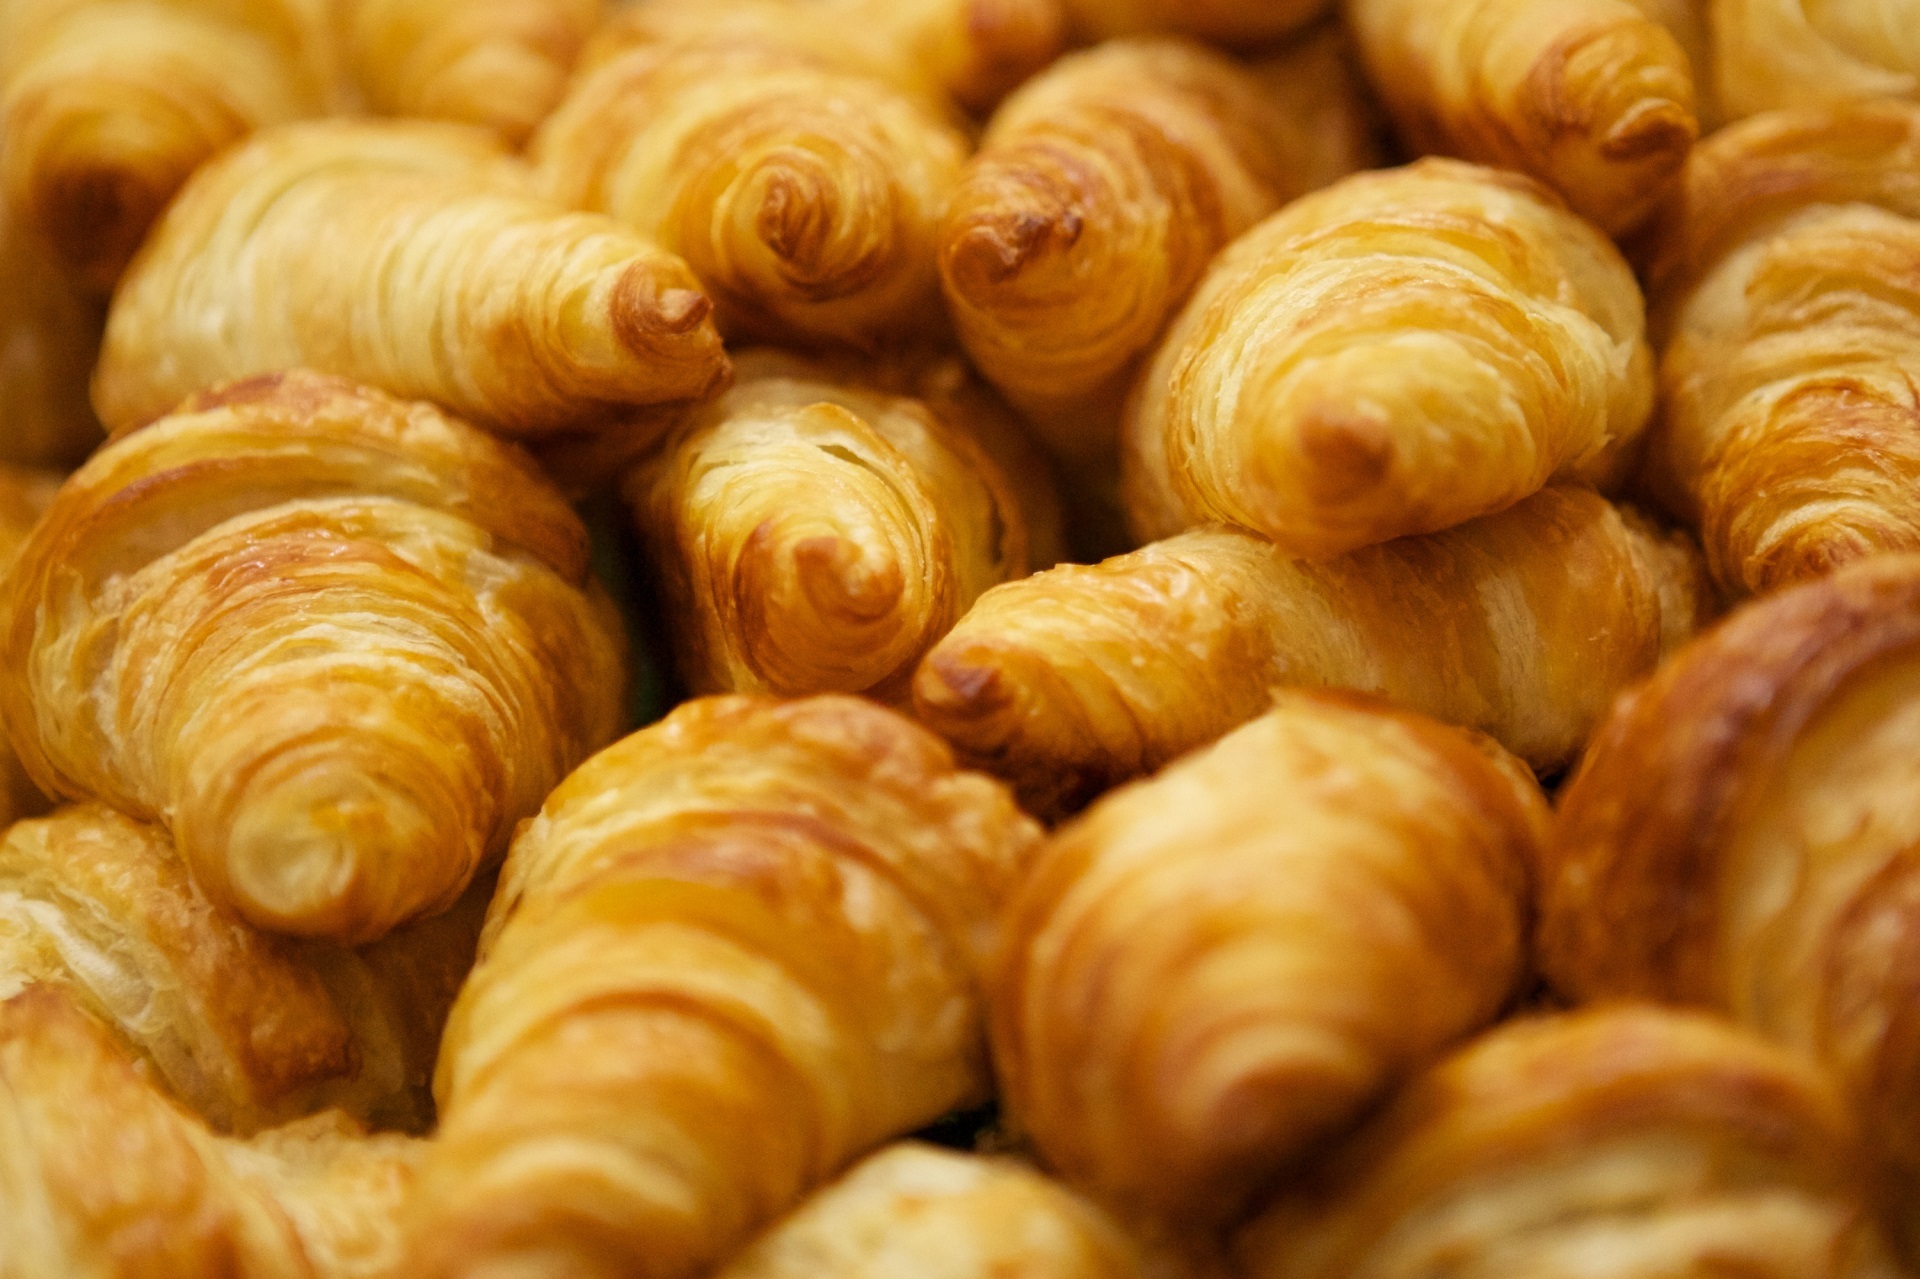
dish, food, breakfast, croissant, snack, dessert, eat, cuisine, bread, pastry, tasty, baker, culture, crispy, traditional, flour, patisserie, schnecken, baked goods, danish pastry, croissants, flaky, viennoiserie, sausage roll, curry puff